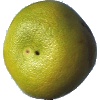
Label: Pomelo Sweetie 1